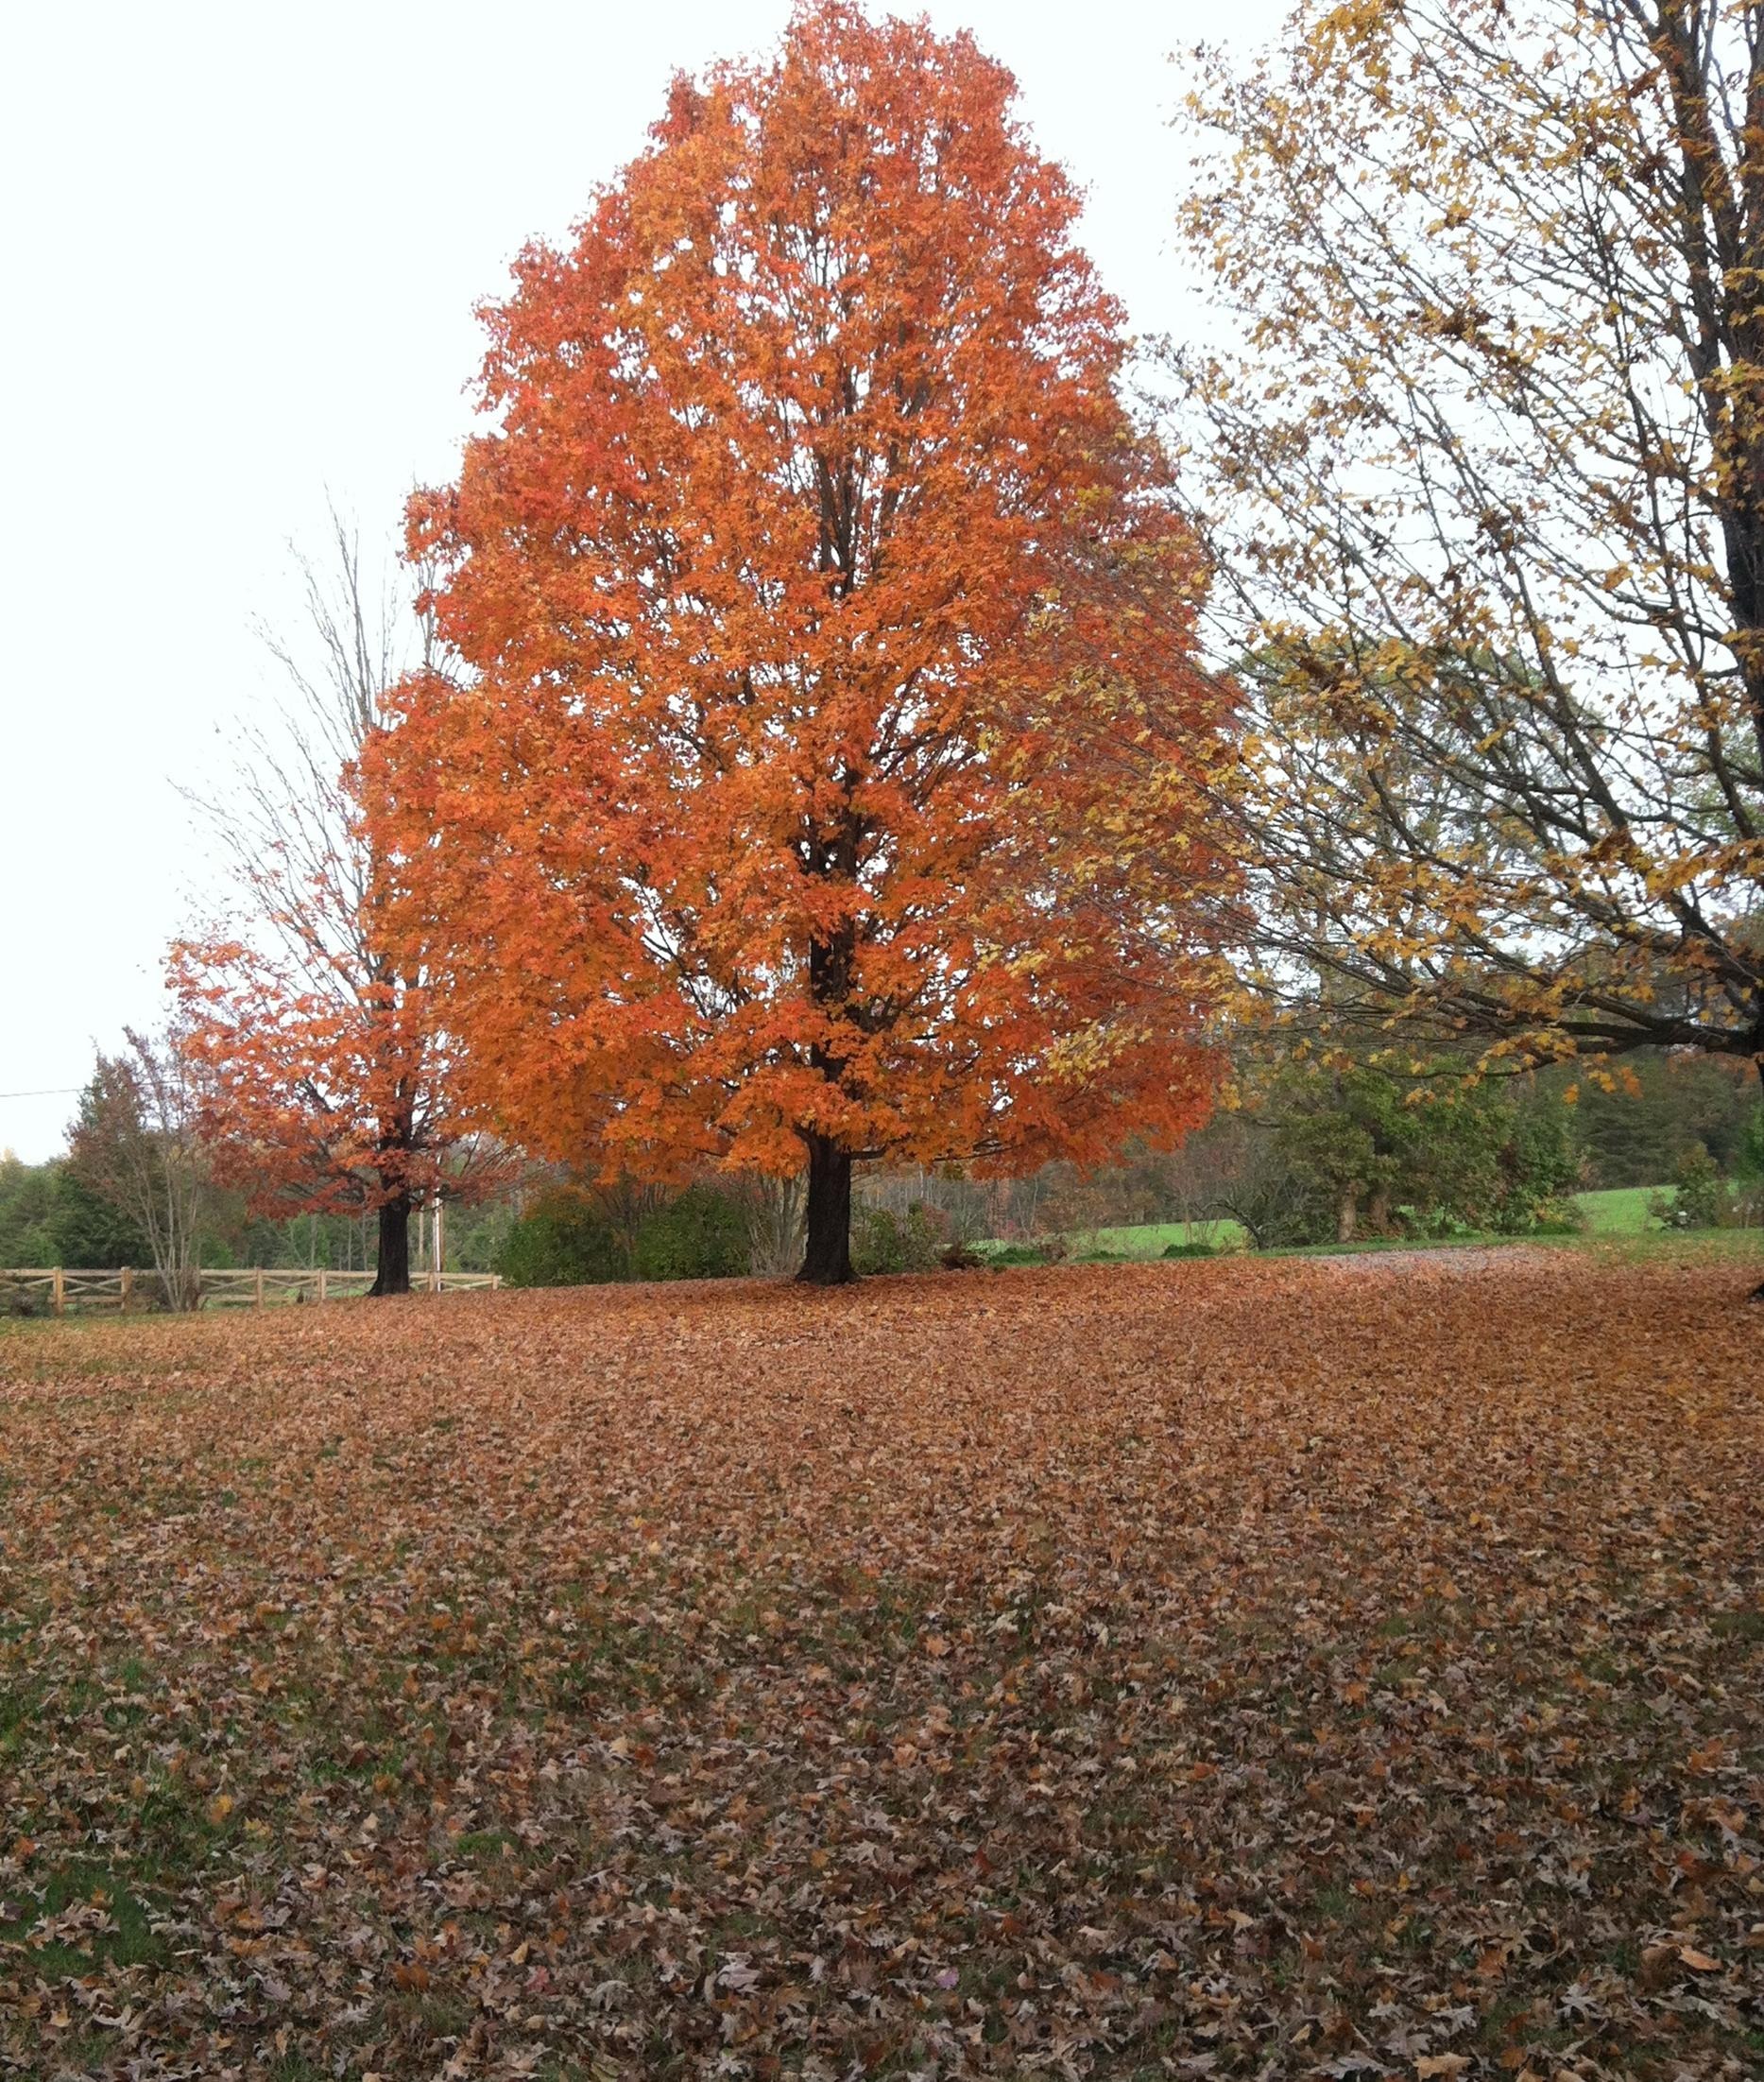
tree, plant, leaf, fall, orange, autumn, season, maple tree, leaves, deciduous, grove, woodland, fall foliage, ecosystem, flowering plant, woody plant, temperate broadleaf and mixed forest, land plant, orange maple tree